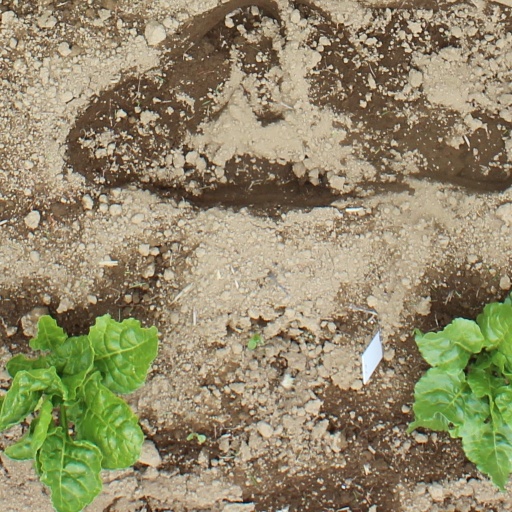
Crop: sugar beet